Rhöndorf station

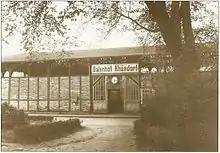
Original station and entrance building

The original station and entrance building was built in brick and timber. As a consequence of the building of federal highway 42 in the 1950s and the associated reconstruction of the station forecourt, it was demolished and rebuilt in 1962 in a changed and significantly reduced form.